Topps

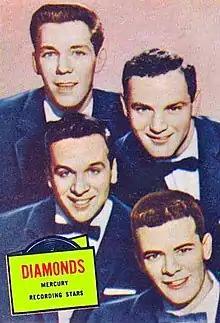
Trading card featuring The Diamonds from the series of movie, television and recording stars, 1957

The company began its existence as Topps Chewing Gum, Inc., a partnership between the four Shorin brothers. It later incorporated under New York law in 1947. The entire company originally operated at the Bush Terminal in Brooklyn, but production facilities were moved to a plant in Duryea, Pennsylvania, in 1965 (the Duryea plant closed in 1997). Corporate offices remained at 254 36th Street in Brooklyn, a location in the waterfront district by the Gowanus Expressway. In 1994, the headquarters relocated to One Whitehall Street in lower Manhattan.